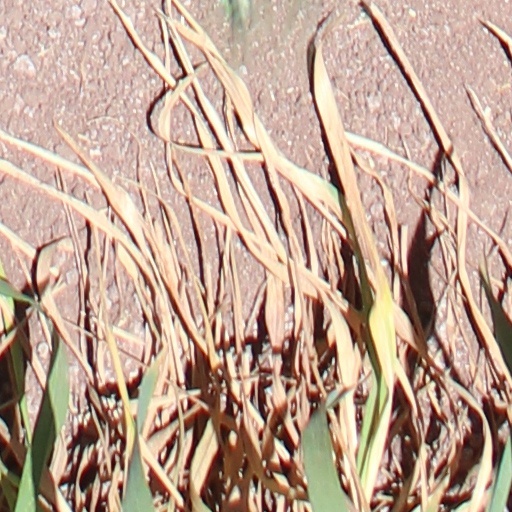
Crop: wheat